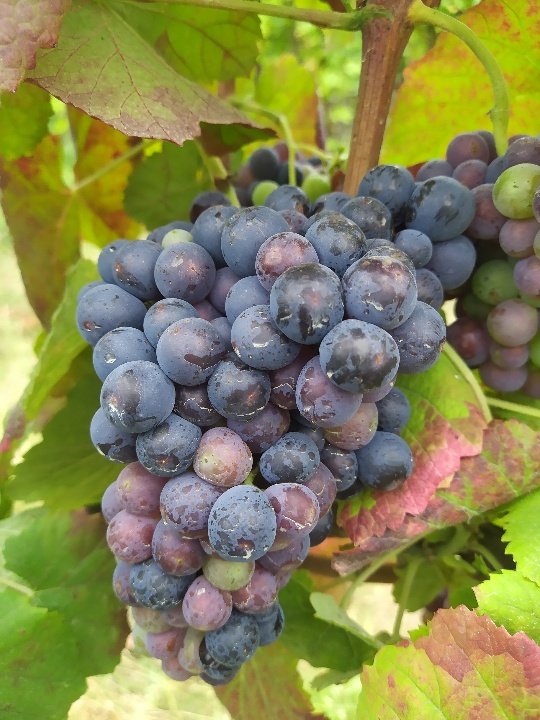
Berries visible: 90
Grape clusters: 2